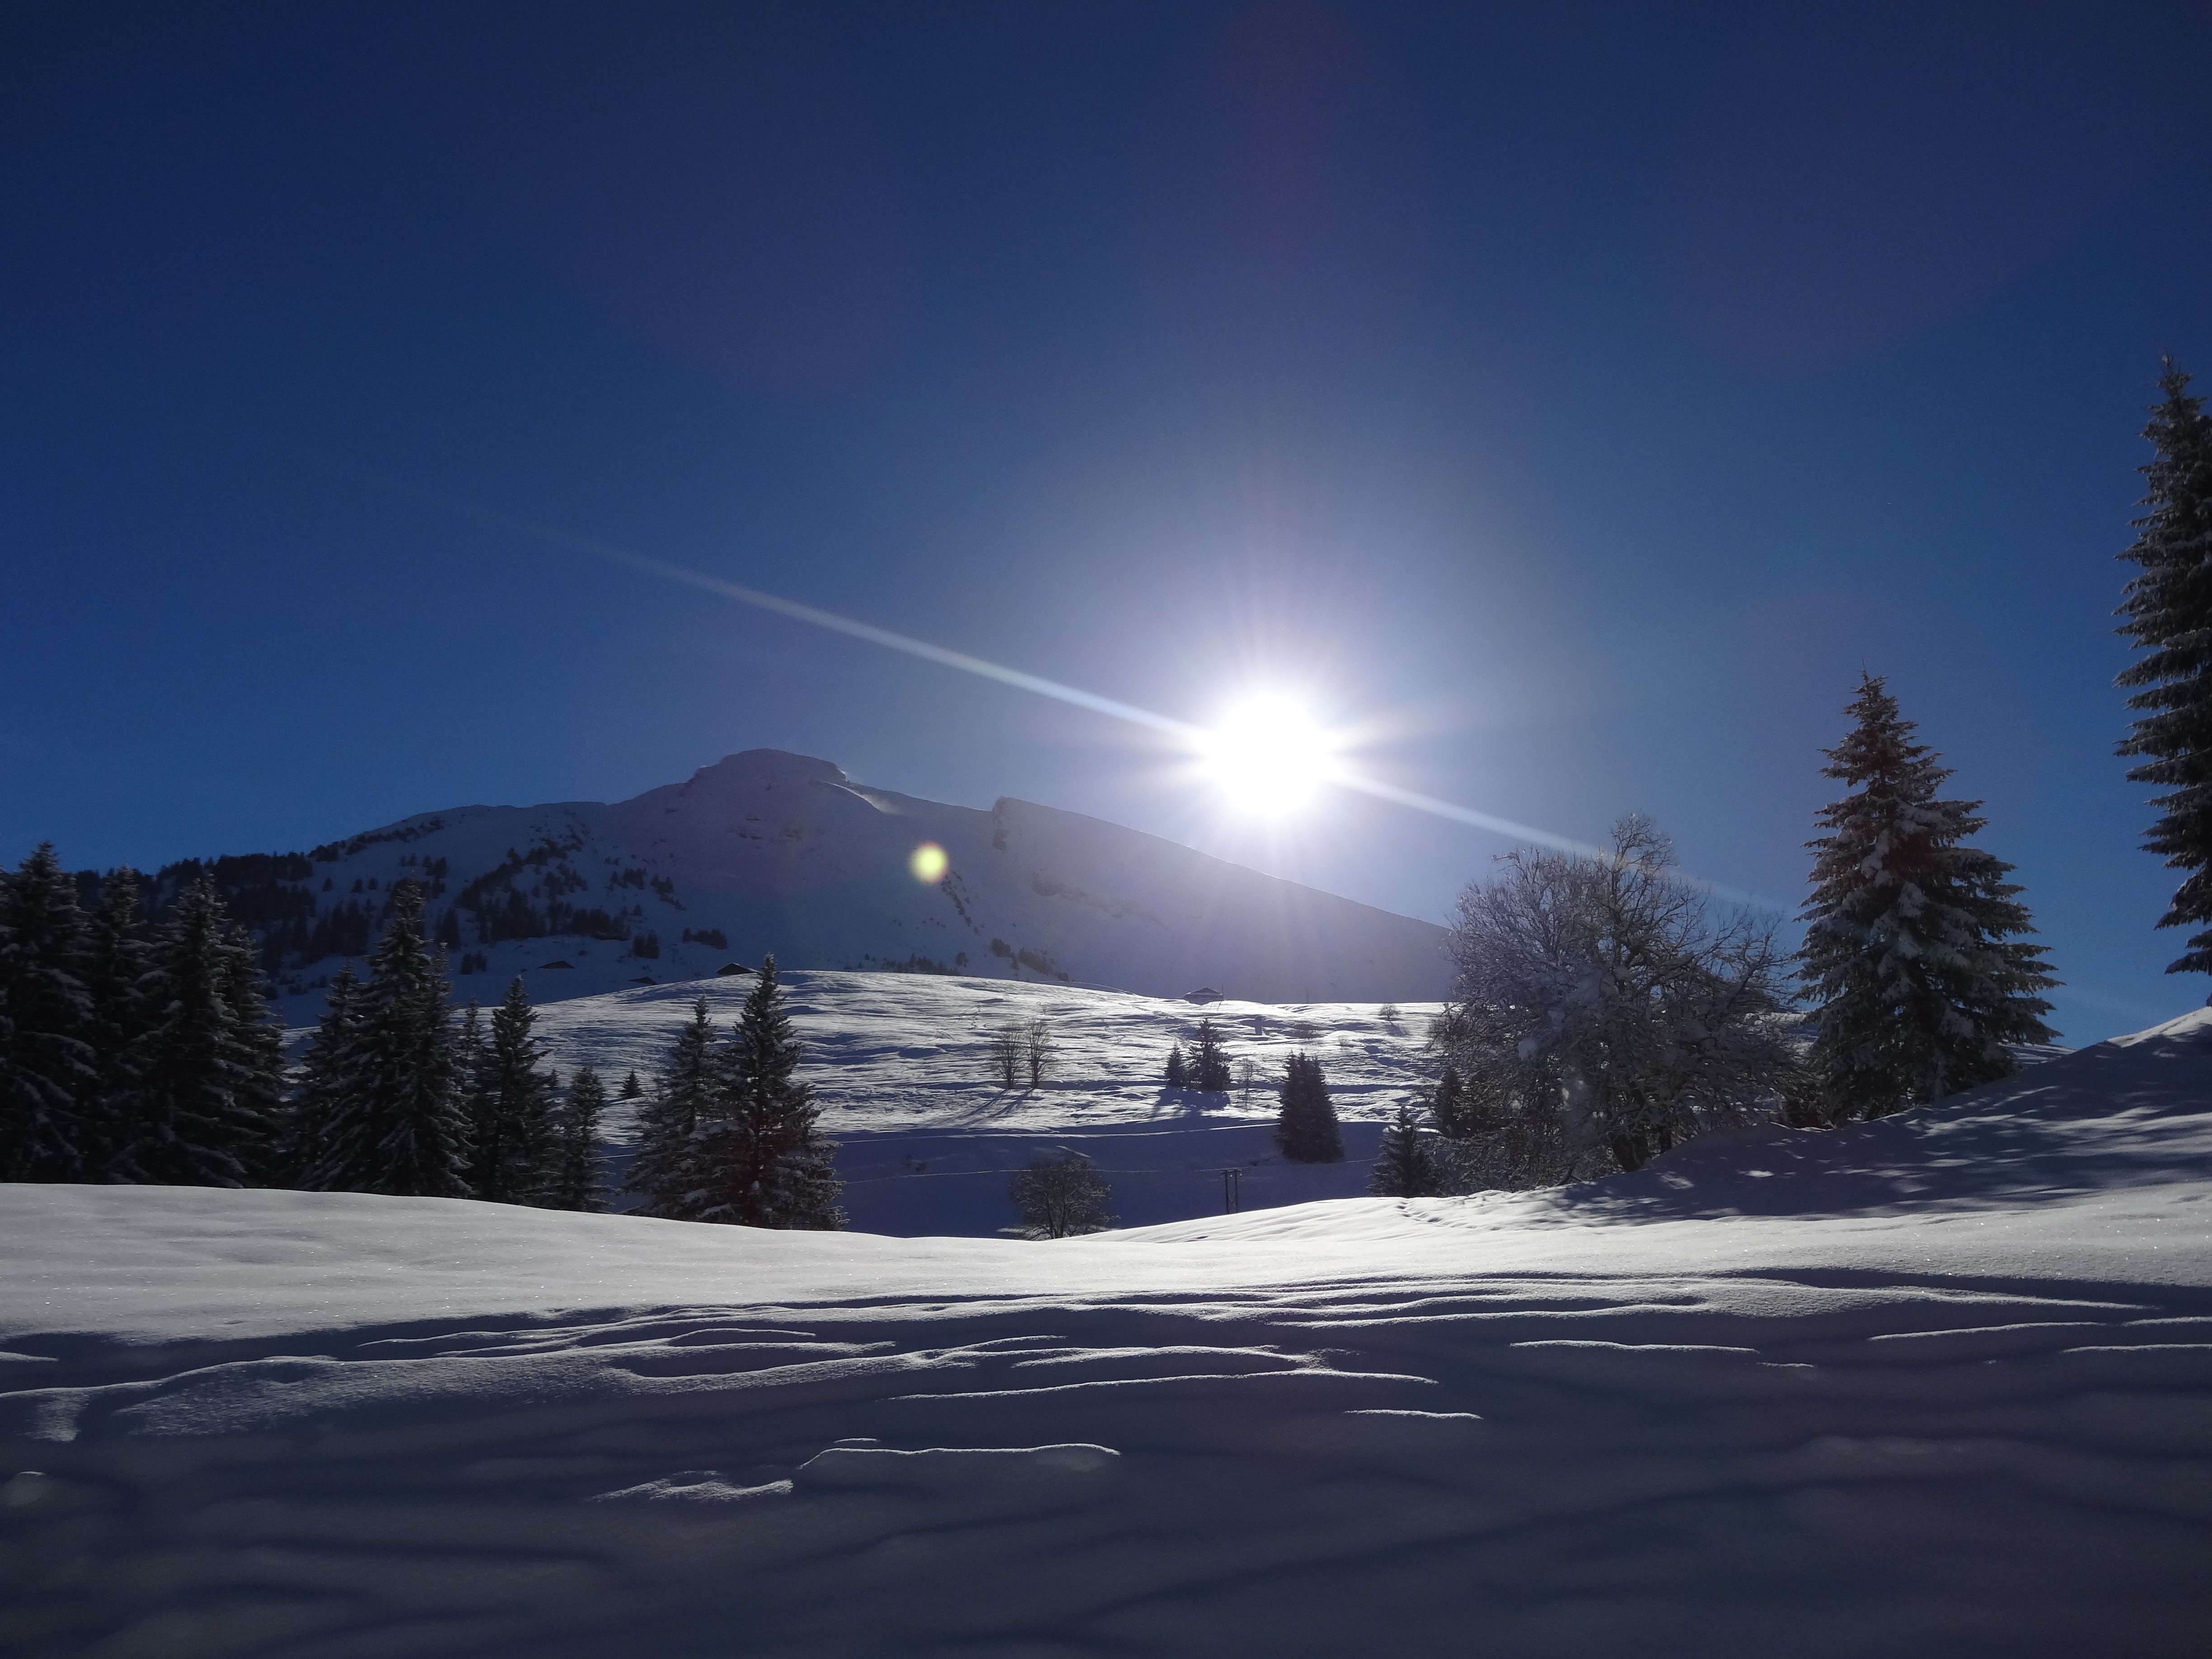
mountain, snow, winter, sky, sunlight, mountain range, evening, weather, season, winter sport, alps, piste, the evening sky, mountainous landforms